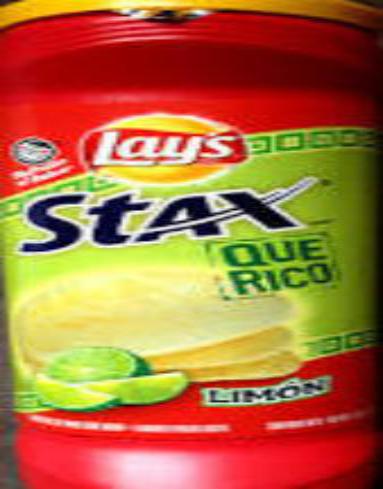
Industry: Food